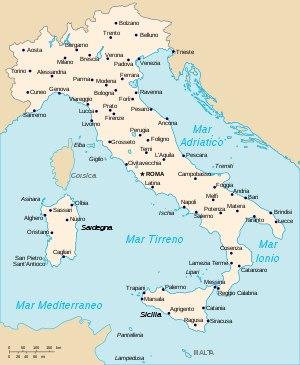
L'Italie possède une histoire qui est intimement liée à l'Europe et au bassin méditerranéen.